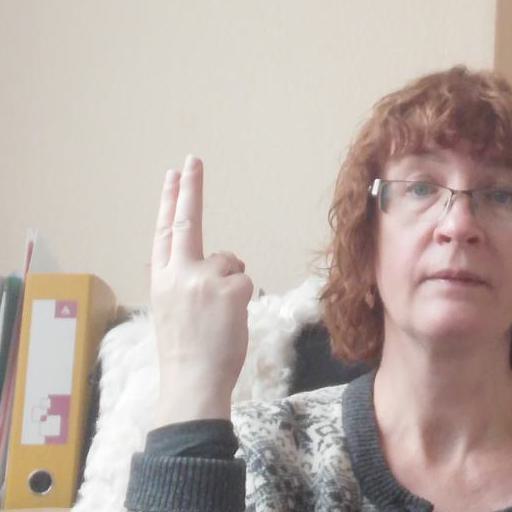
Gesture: two_up_inverted